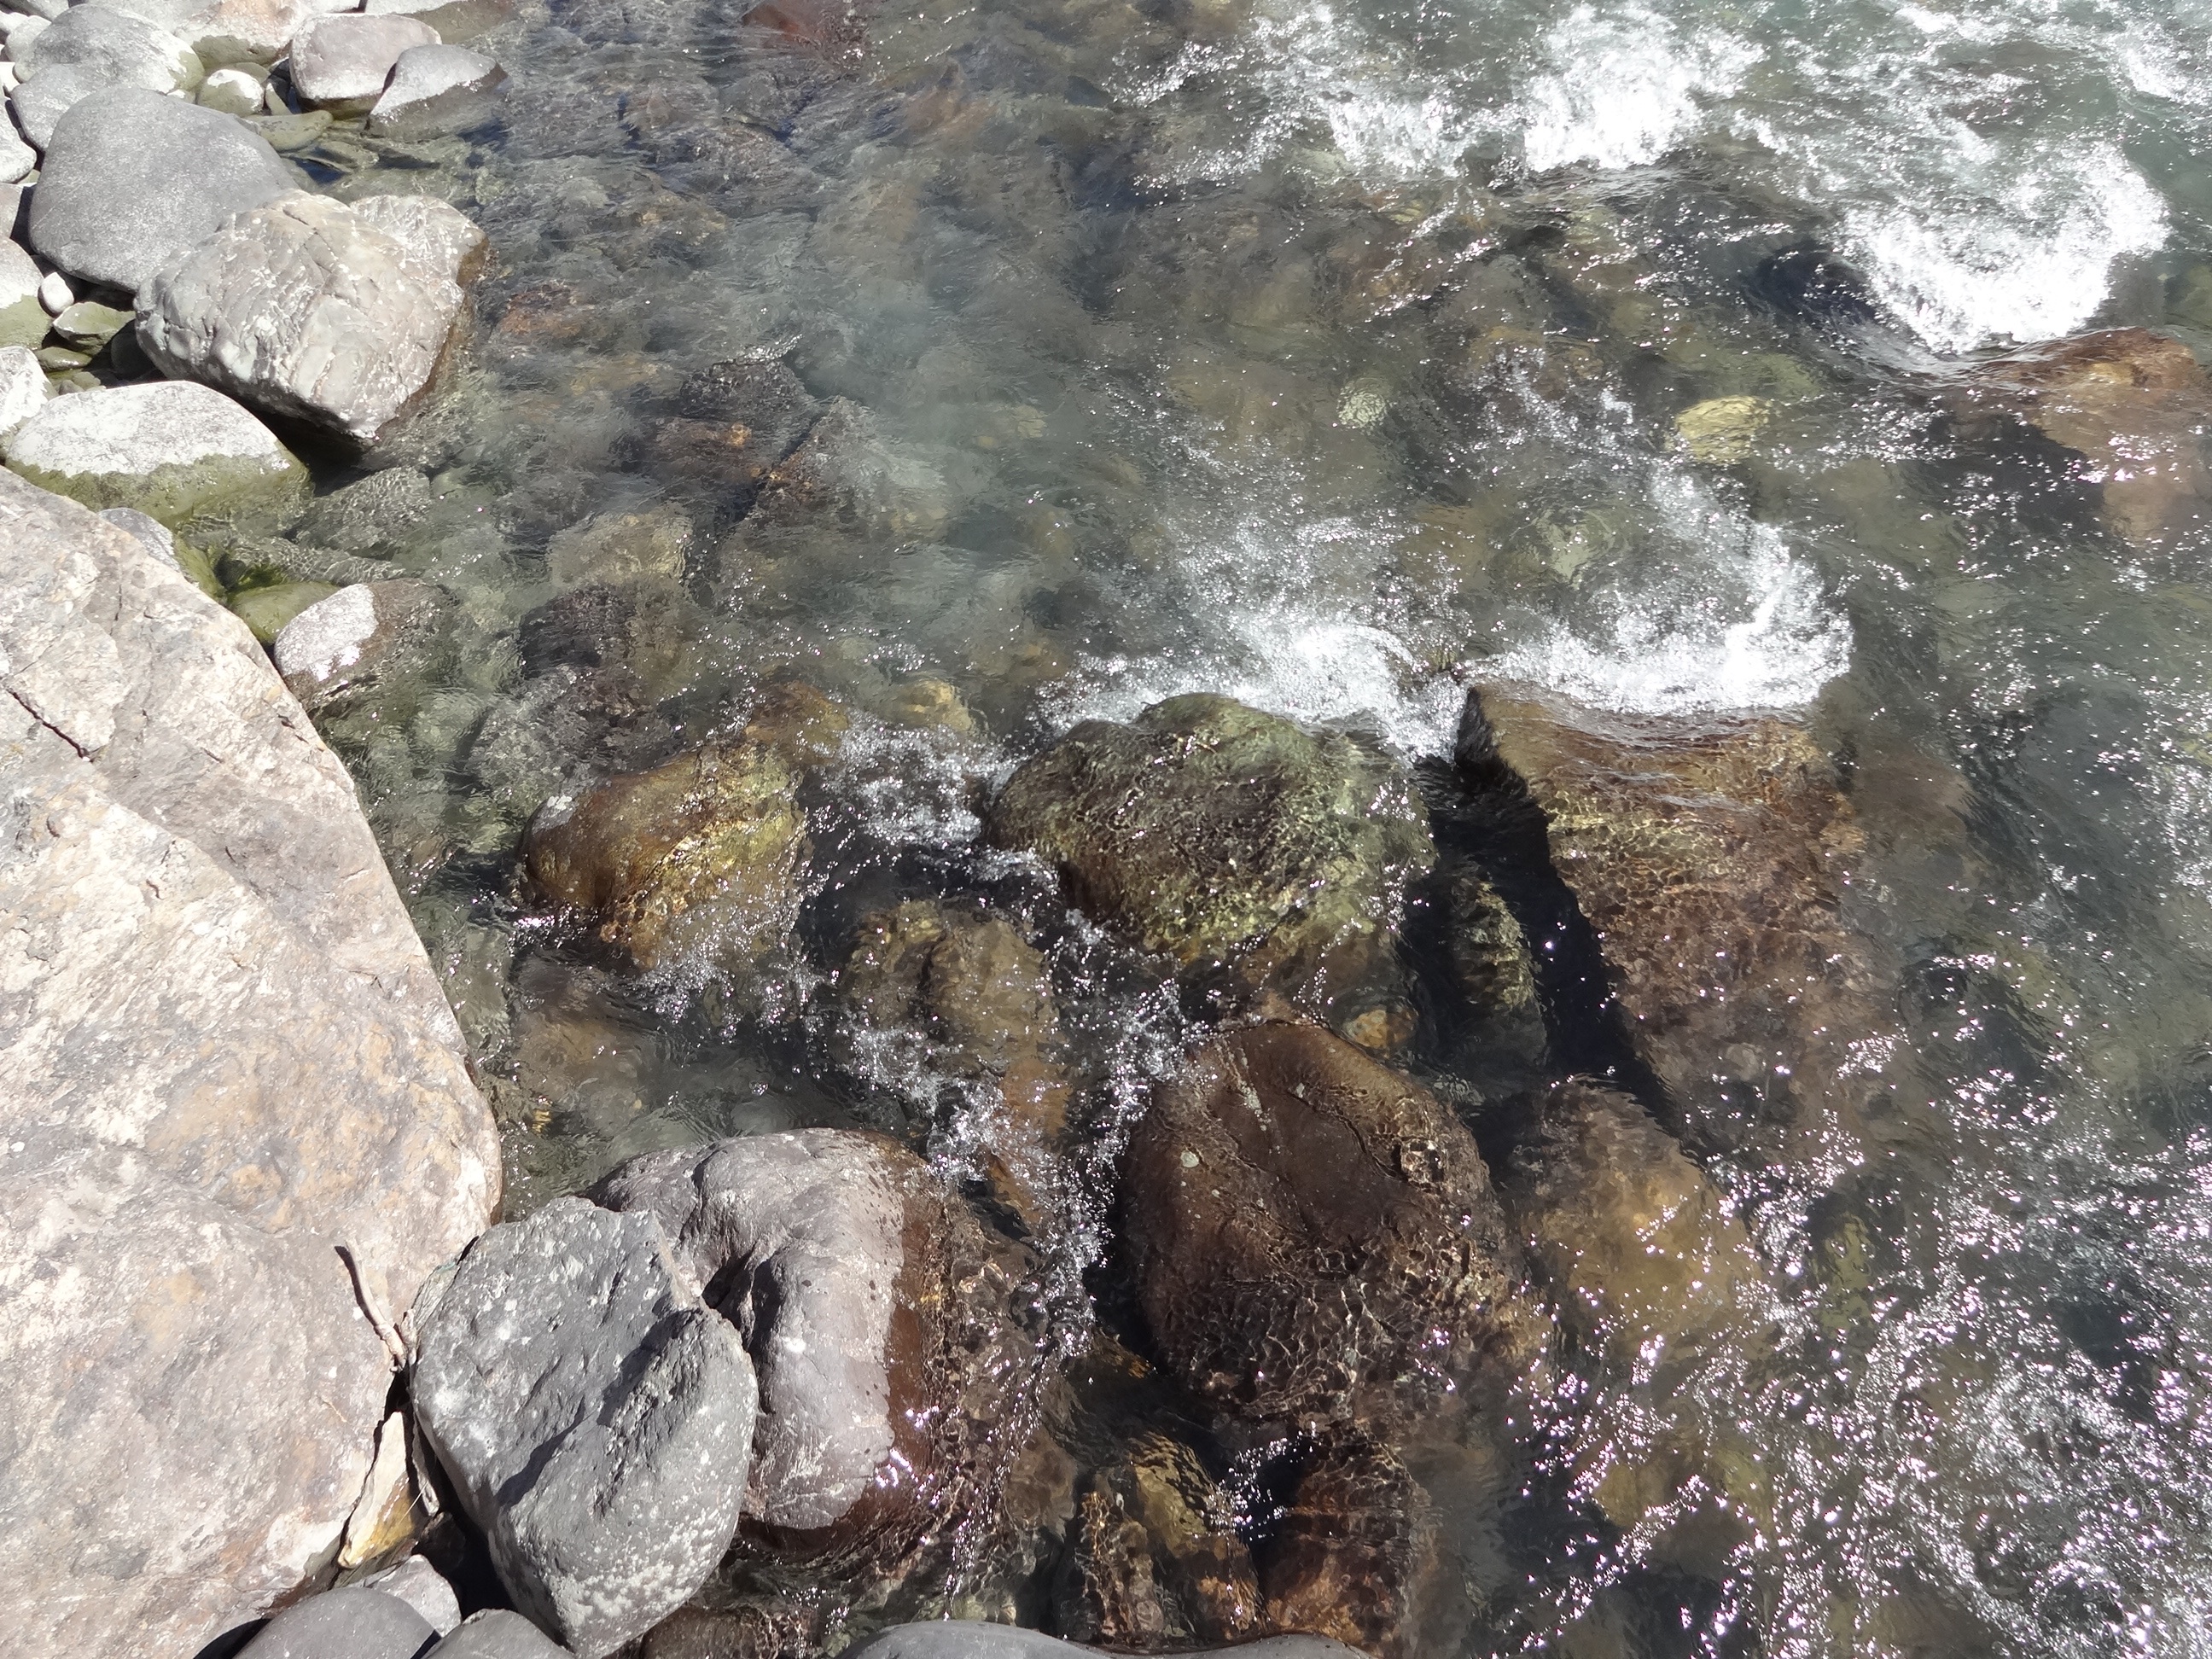
landscape, sea, water, rock, river, pond, wildlife, environment, stream, natural, pebble, outdoors, stones, geology, water feature, tide pool